María Romero Meneses

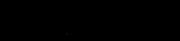
Signature.

María Romero Meneses was born in Nicaragua in 1902 as one of eight children to middle-class parents – her father was a government minister. Her parents were Félix Romero Arana and Ana Meneses Blandón. Her baptism was held on January the 20th. She received her Confirmation on July 23, 1904, from Siméon Pereira y Castellón and received her First Communion on December 8, 1909.